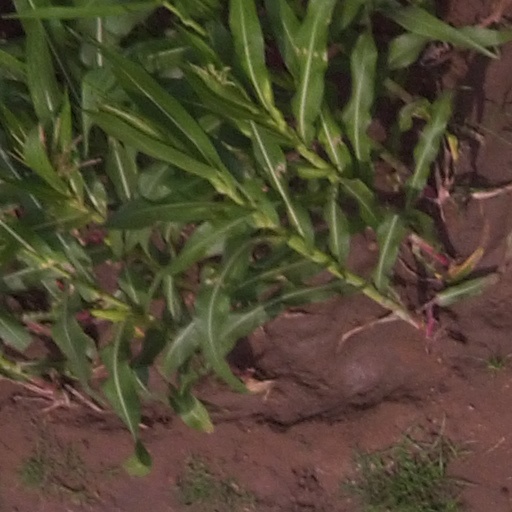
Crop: maize; corn